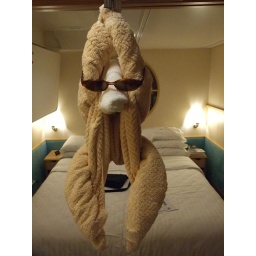
At this stage the towel animals became hanging towel animals. This monkey was in our room...